Vlachs

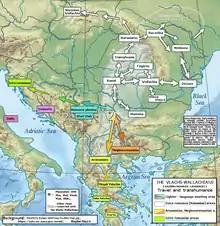
Map showing the migrations of the Eastern Romance peoples

The uprising of brothers Asen and Peter was a revolt of Bulgarians and Vlachs living in the theme of Paristrion of the Byzantine Empire, caused by a tax increase. It began on 26 October 1185, the feast day of St. Demetrius of Thessaloniki, and ended with the creation of the Second Bulgarian Empire, also known in its early history as the Empire of Bulgarians and Vlachs.